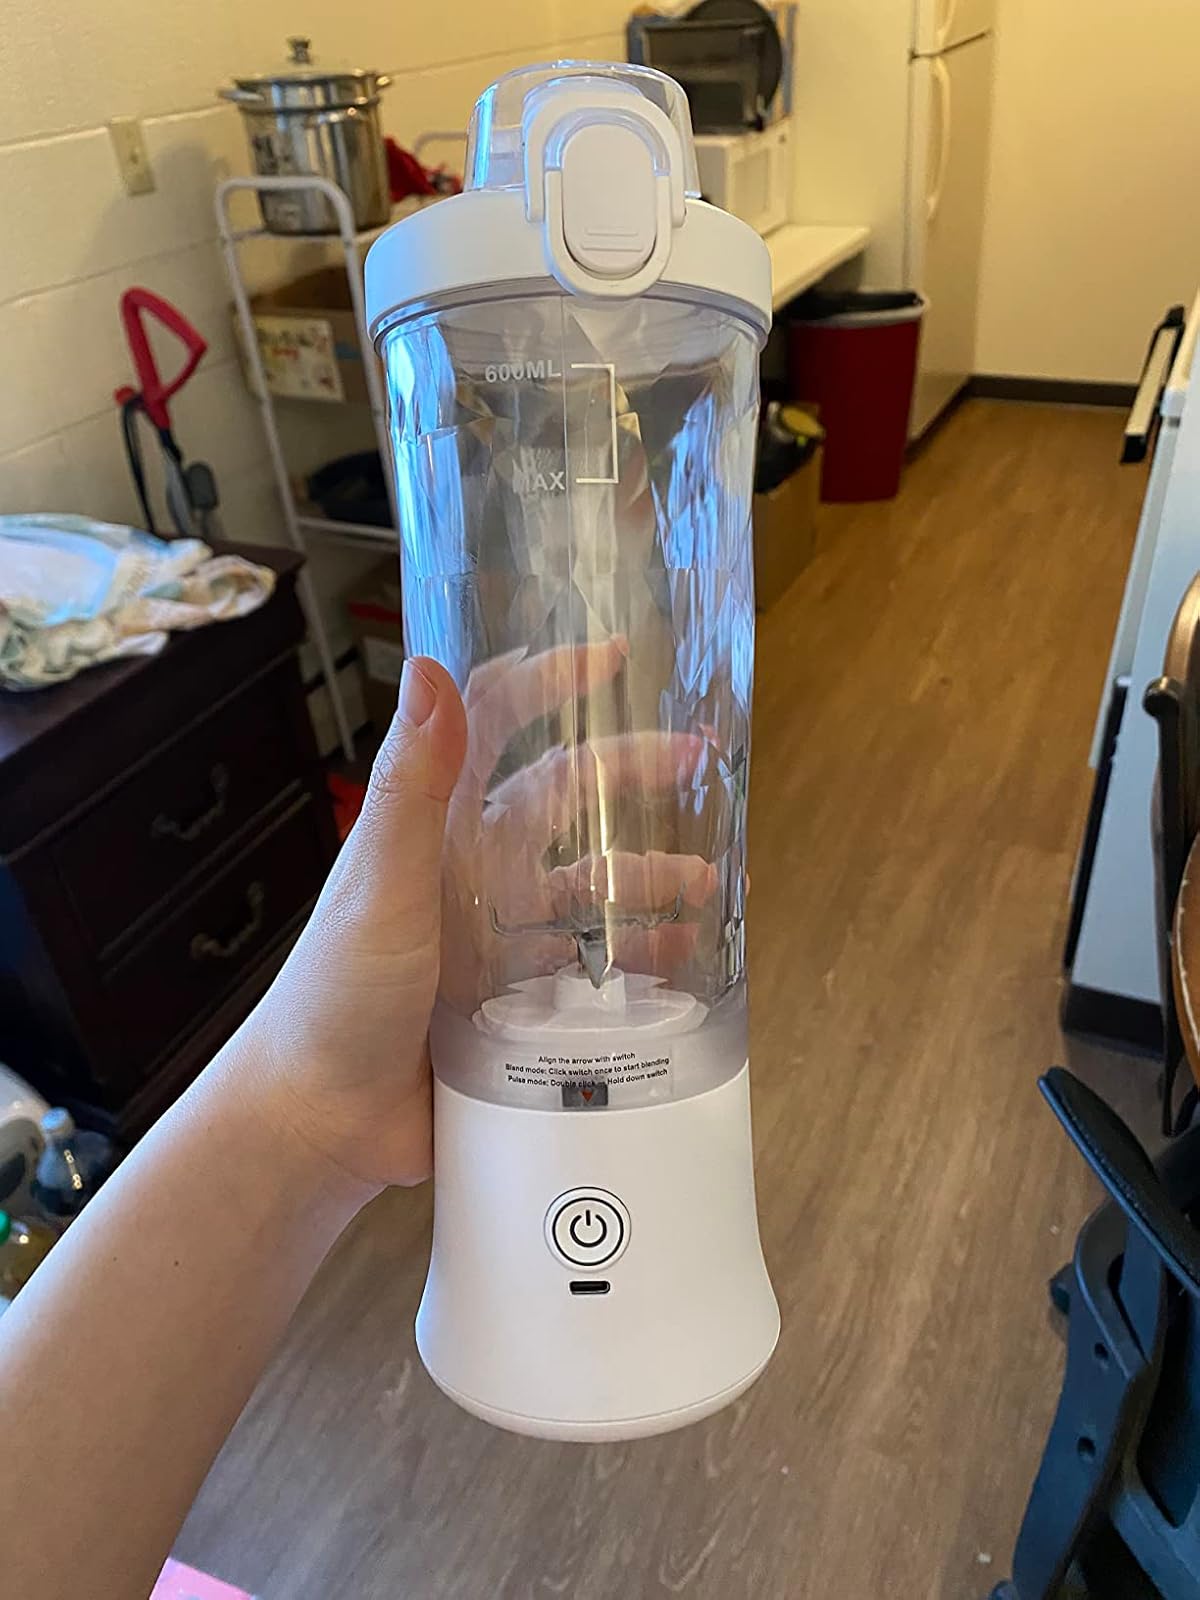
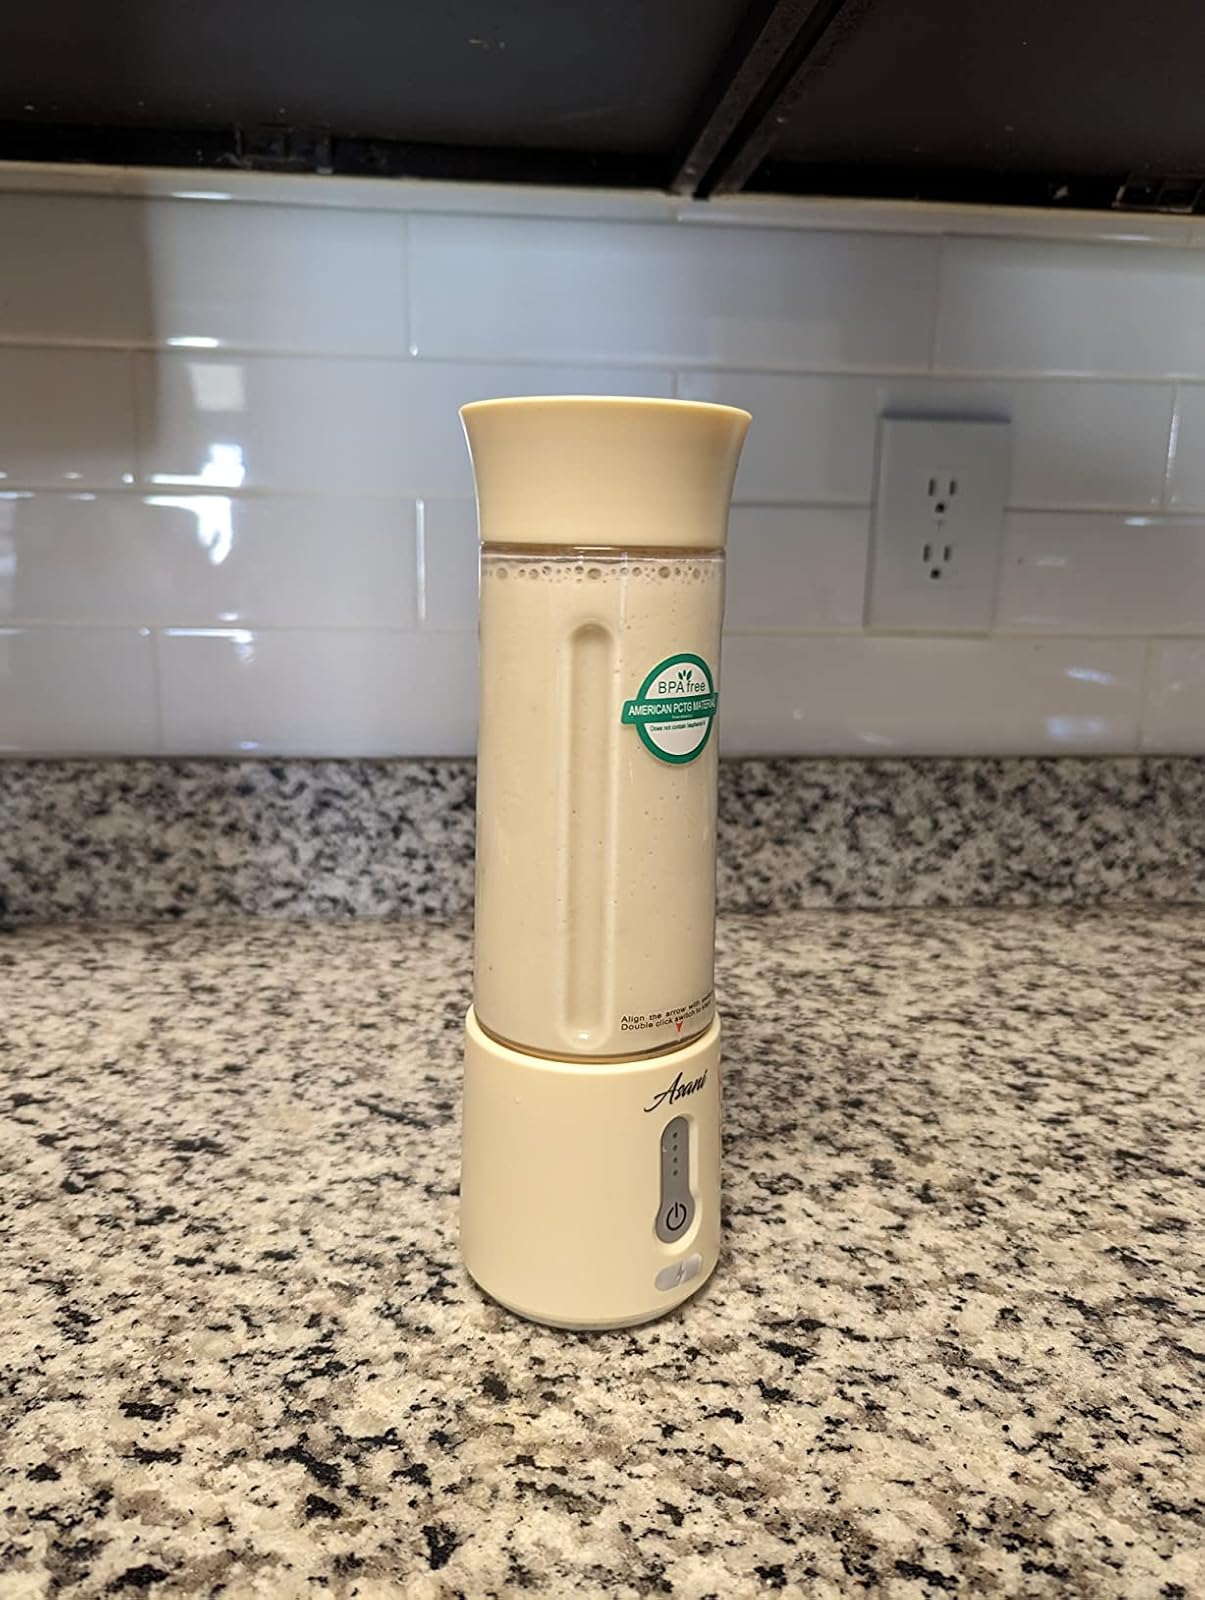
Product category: items_blender
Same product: no